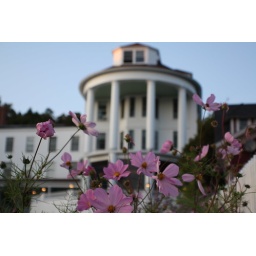
This is the island house on Mackinac Island. Threw some flowers in the foreground for some color appeal.